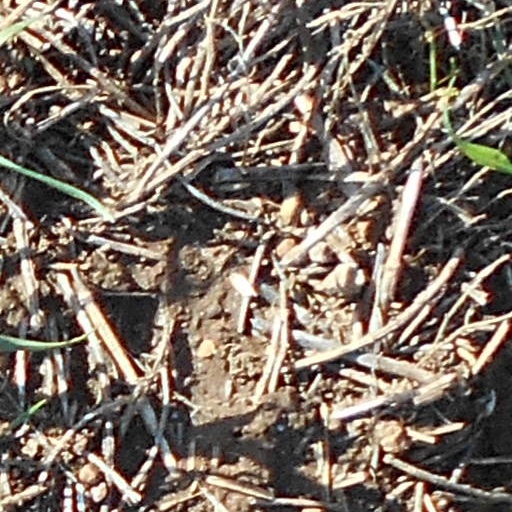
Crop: wheat